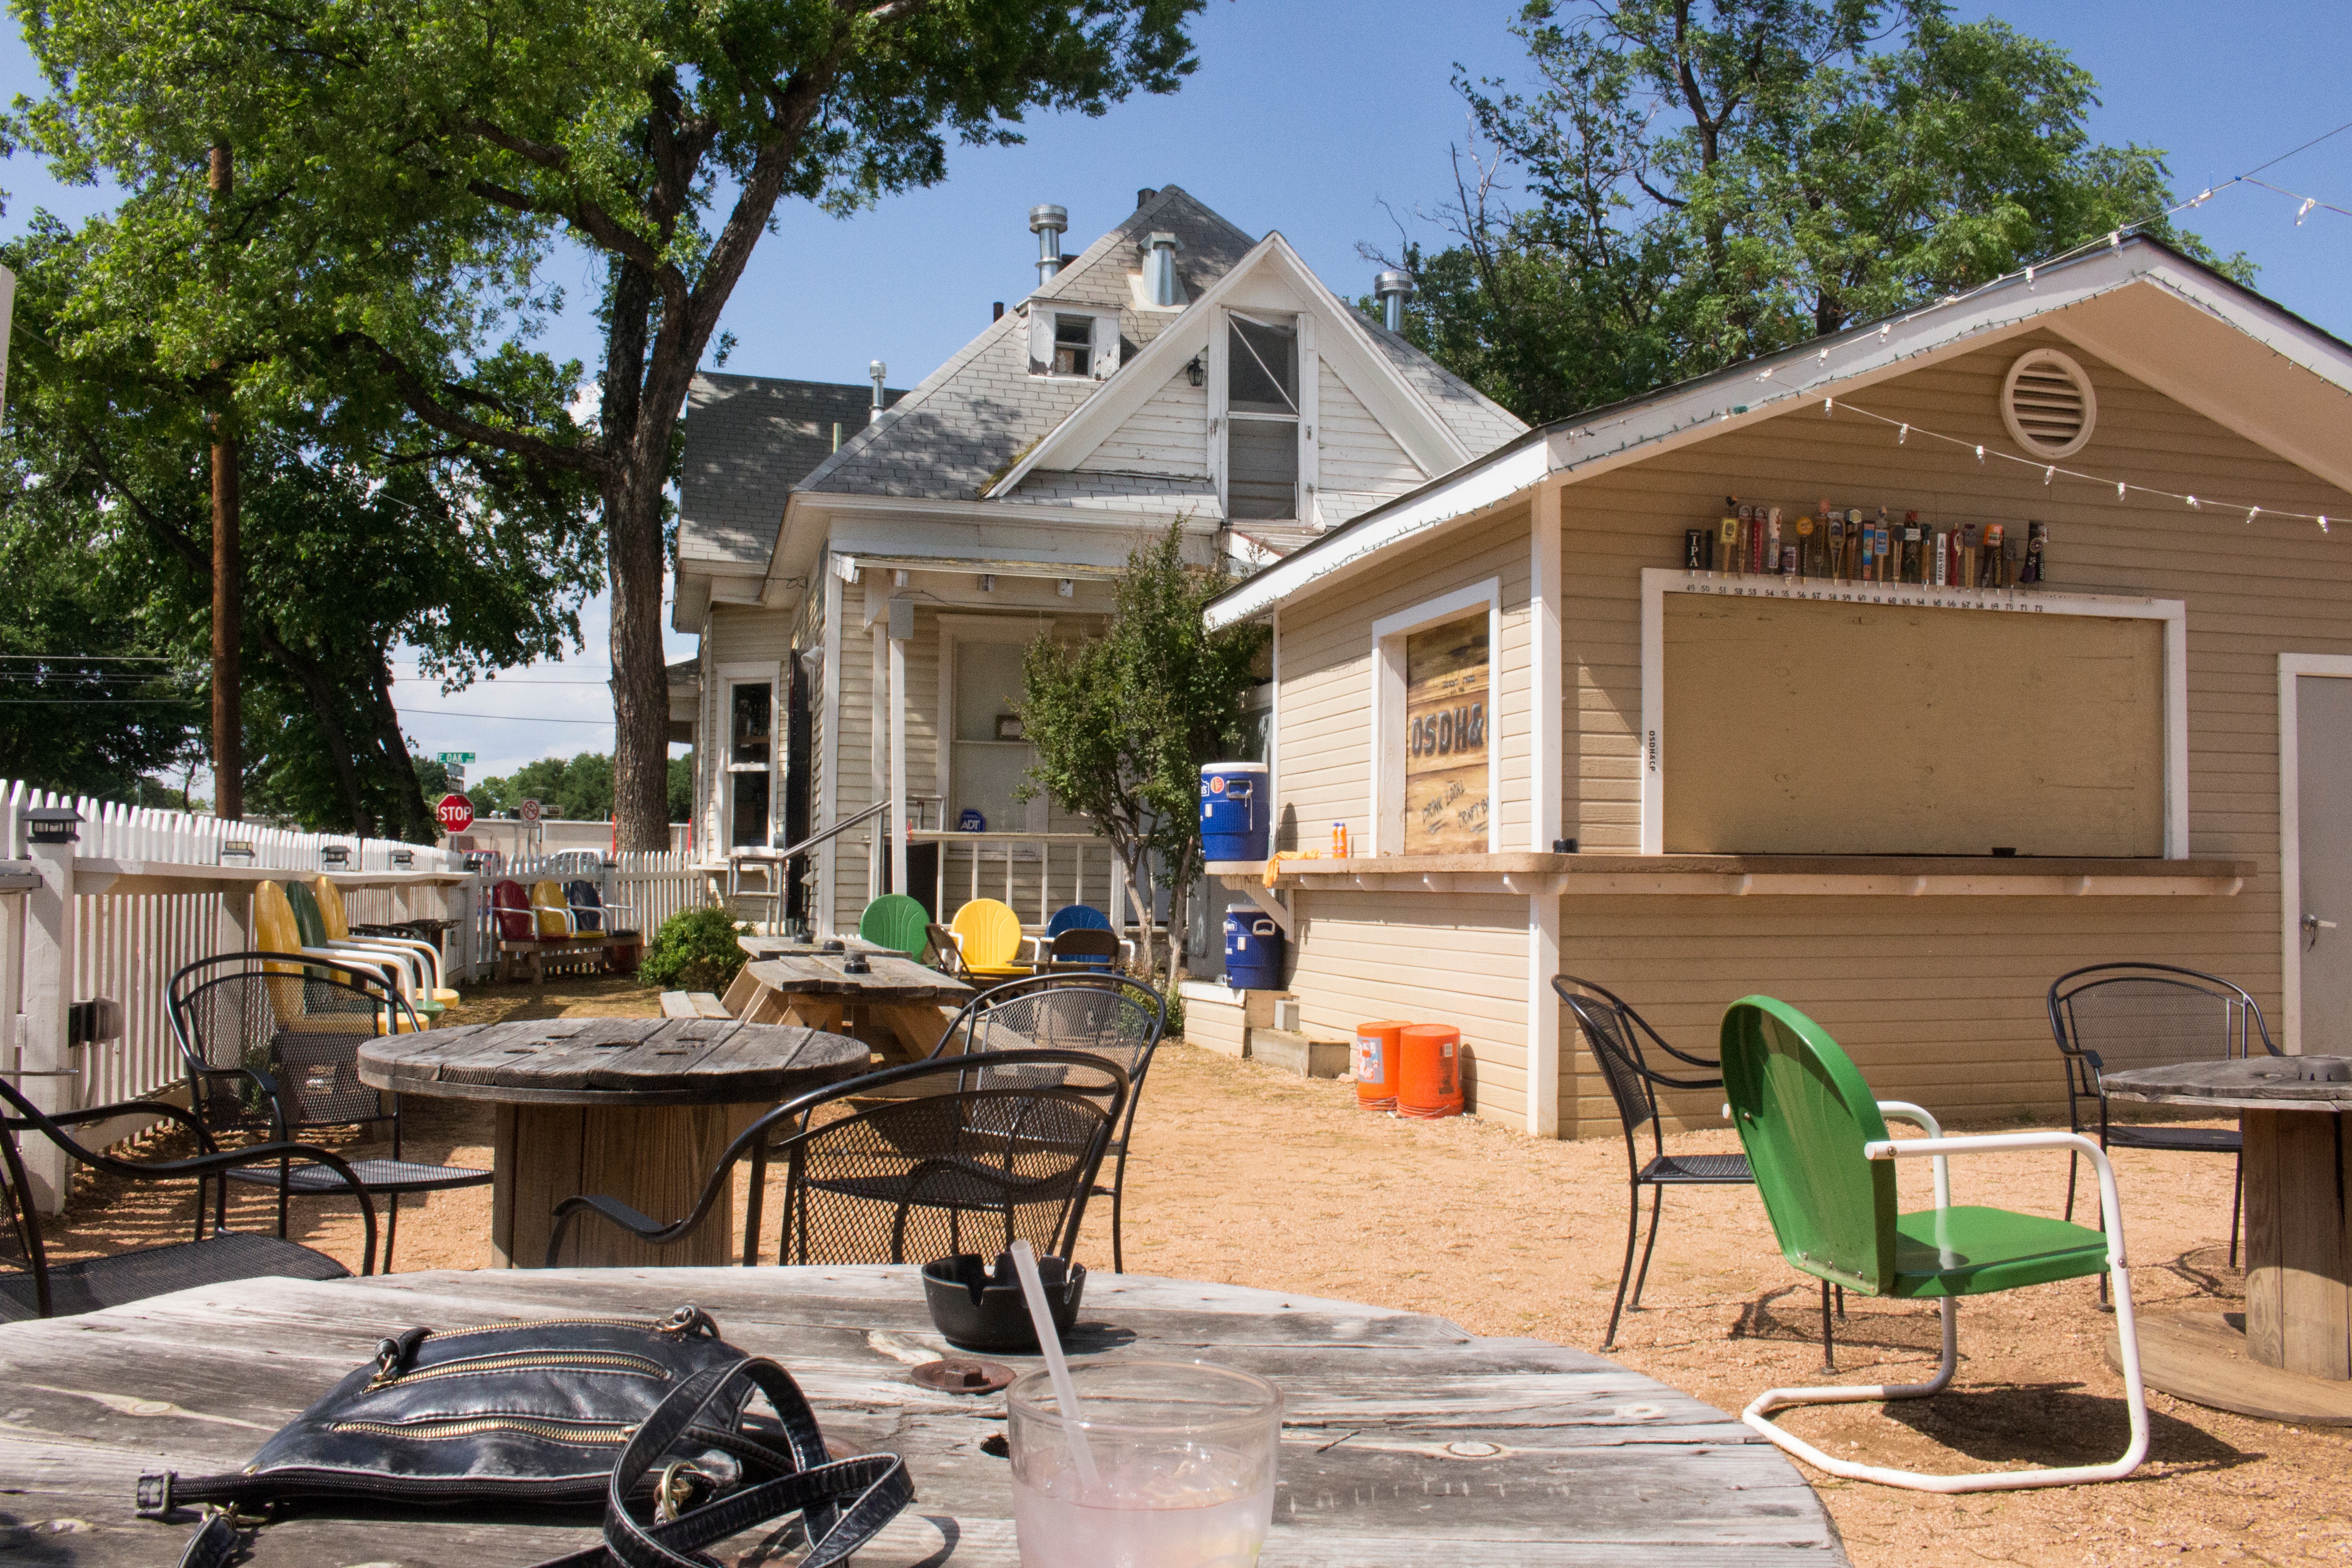
villa, house, home, cottage, backyard, patio, property, courtyard, farmhouse, estate, yard, real estate, residential area, outdoor structure